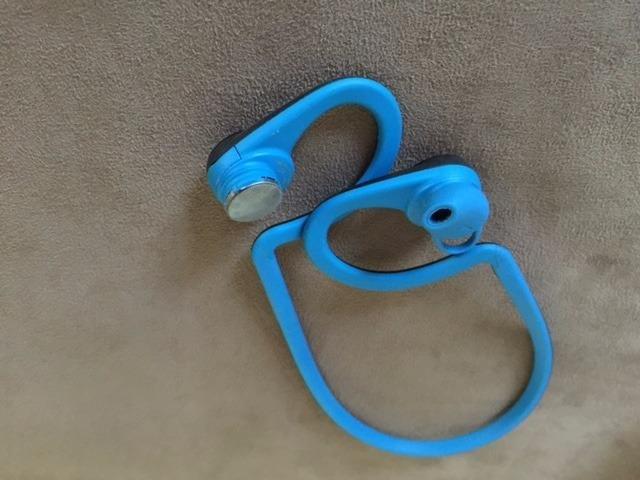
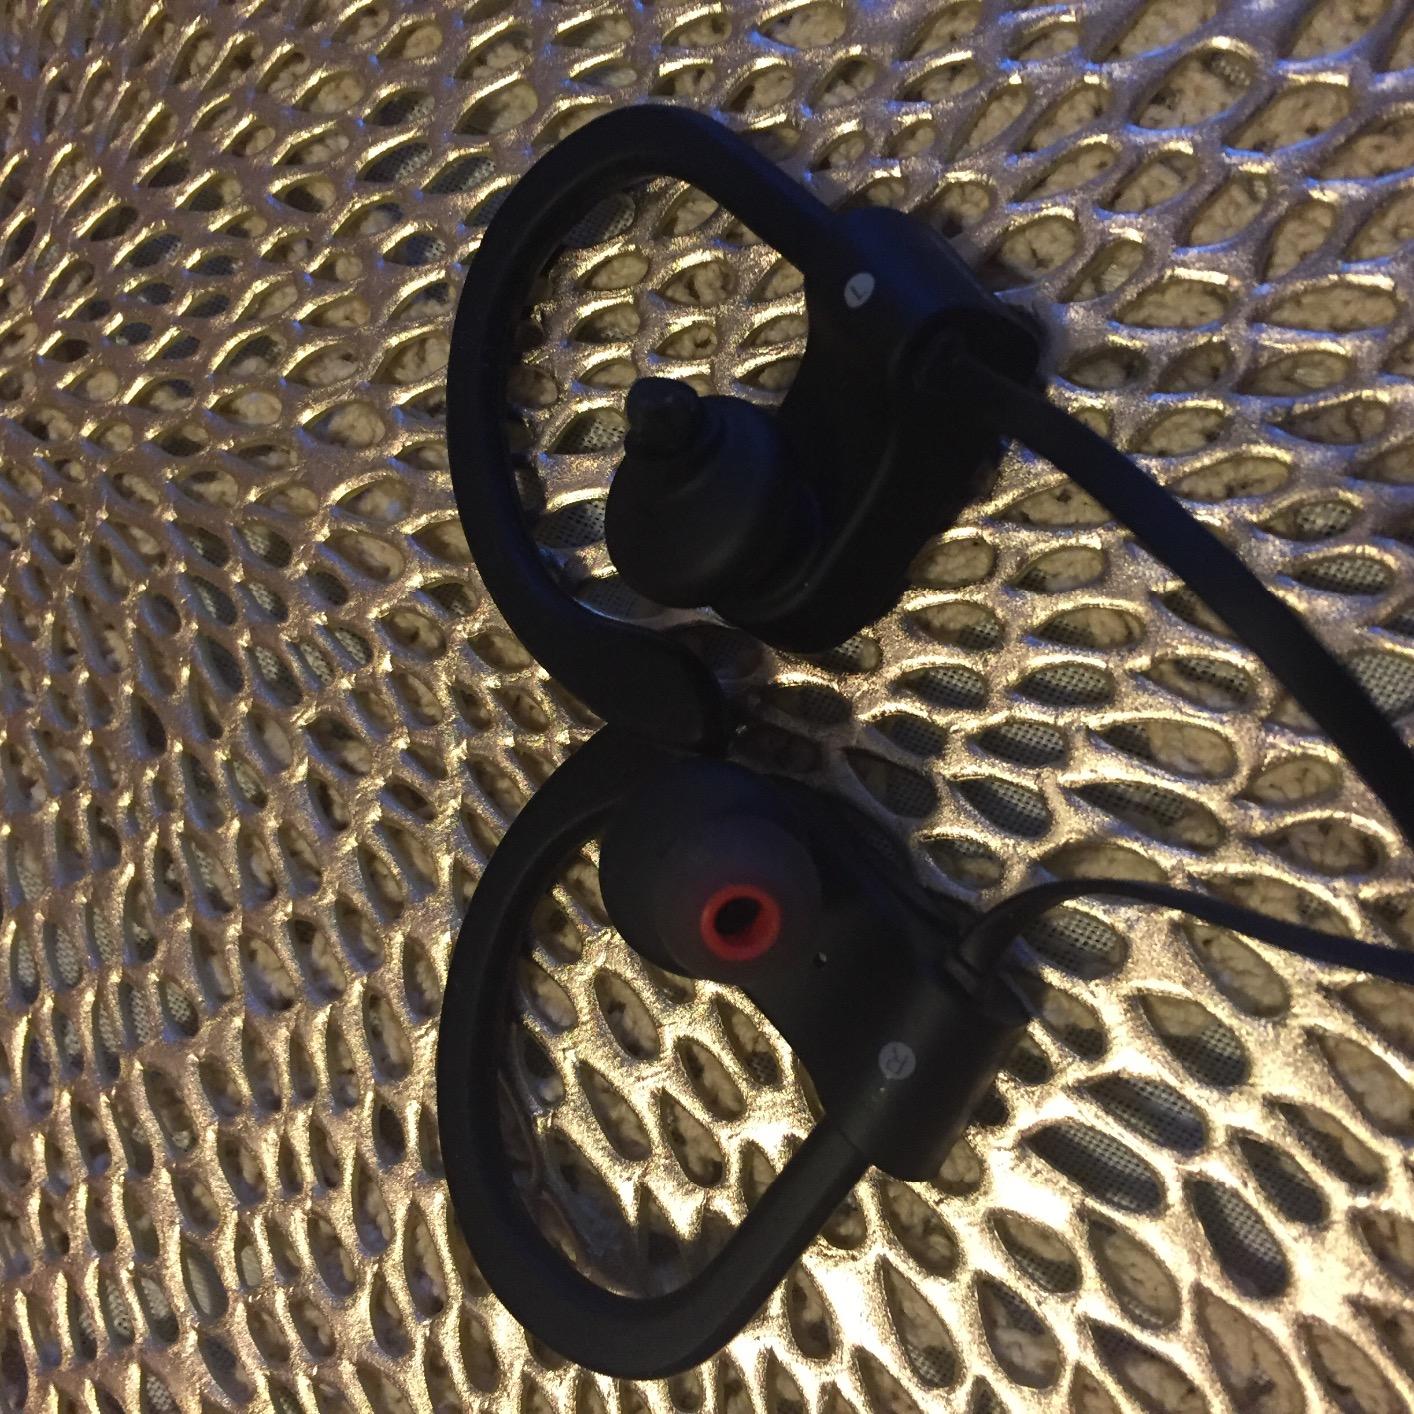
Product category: headphones
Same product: no